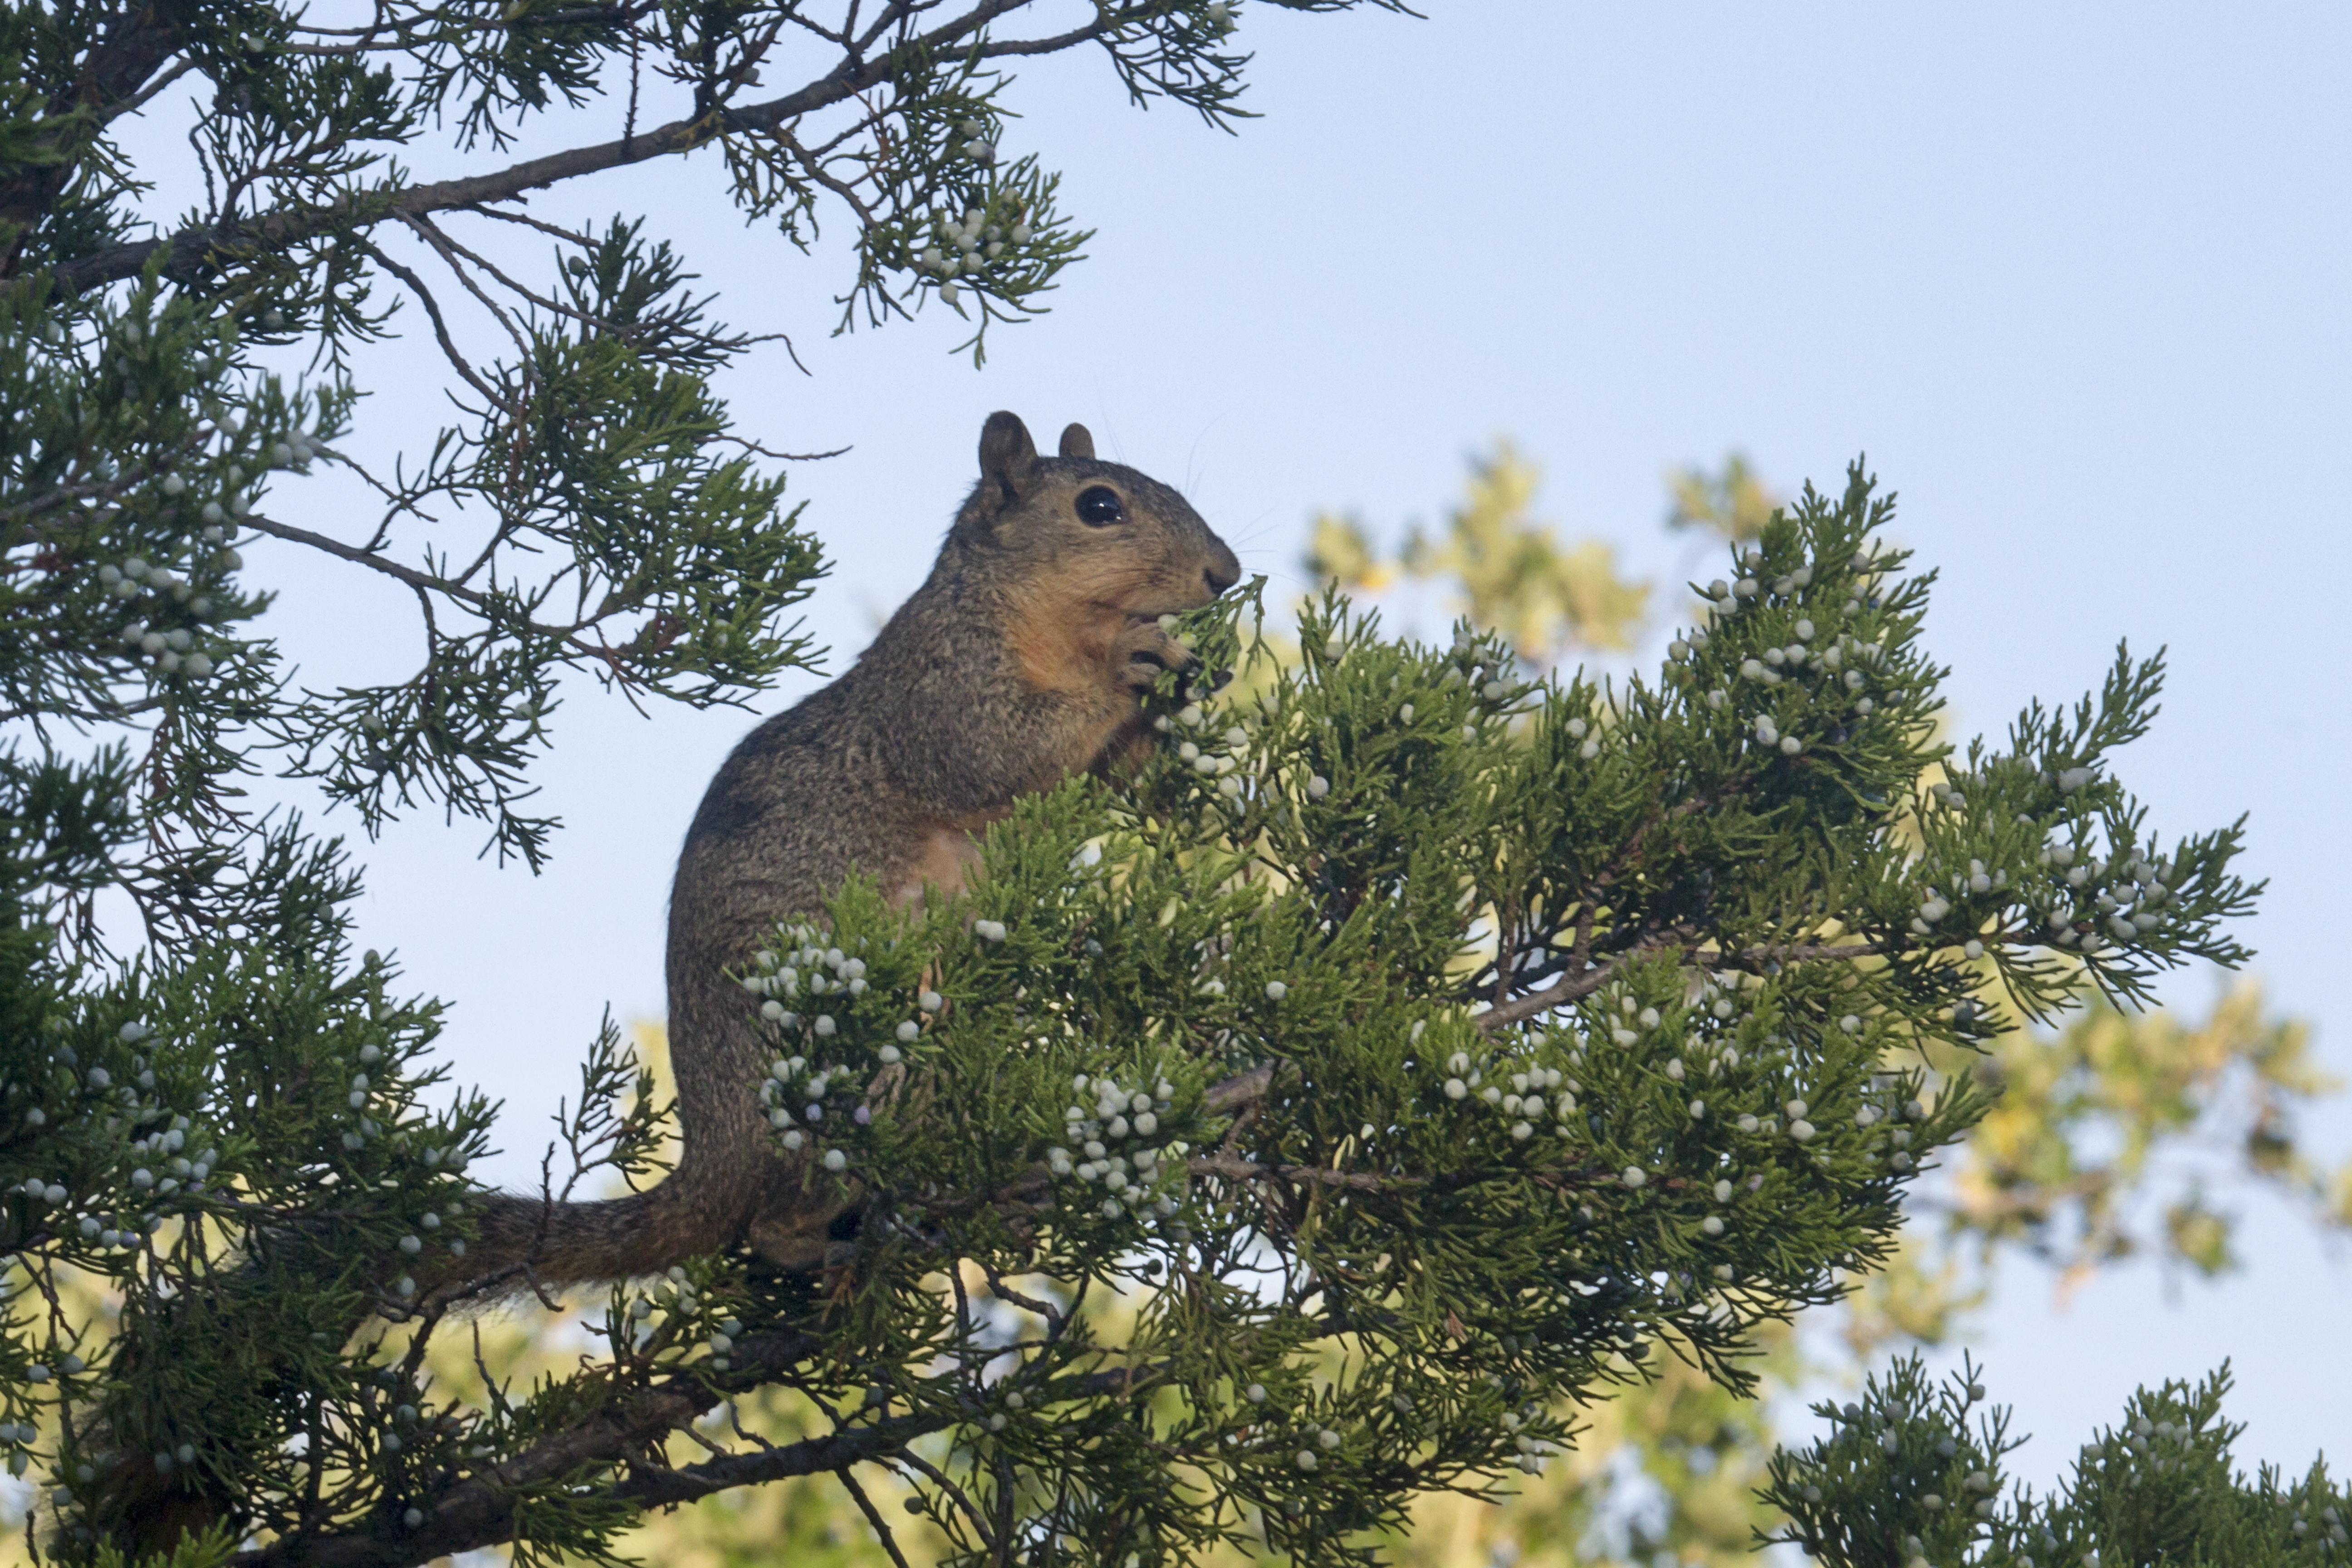
tree, branch, wildlife, mammal, squirrel, rodent, fauna, vertebrate, oklahoma, larrysmith, wichitamountains, foxsquirrel